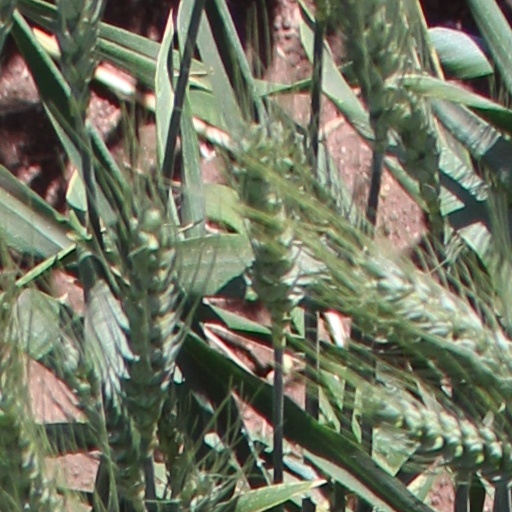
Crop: wheat